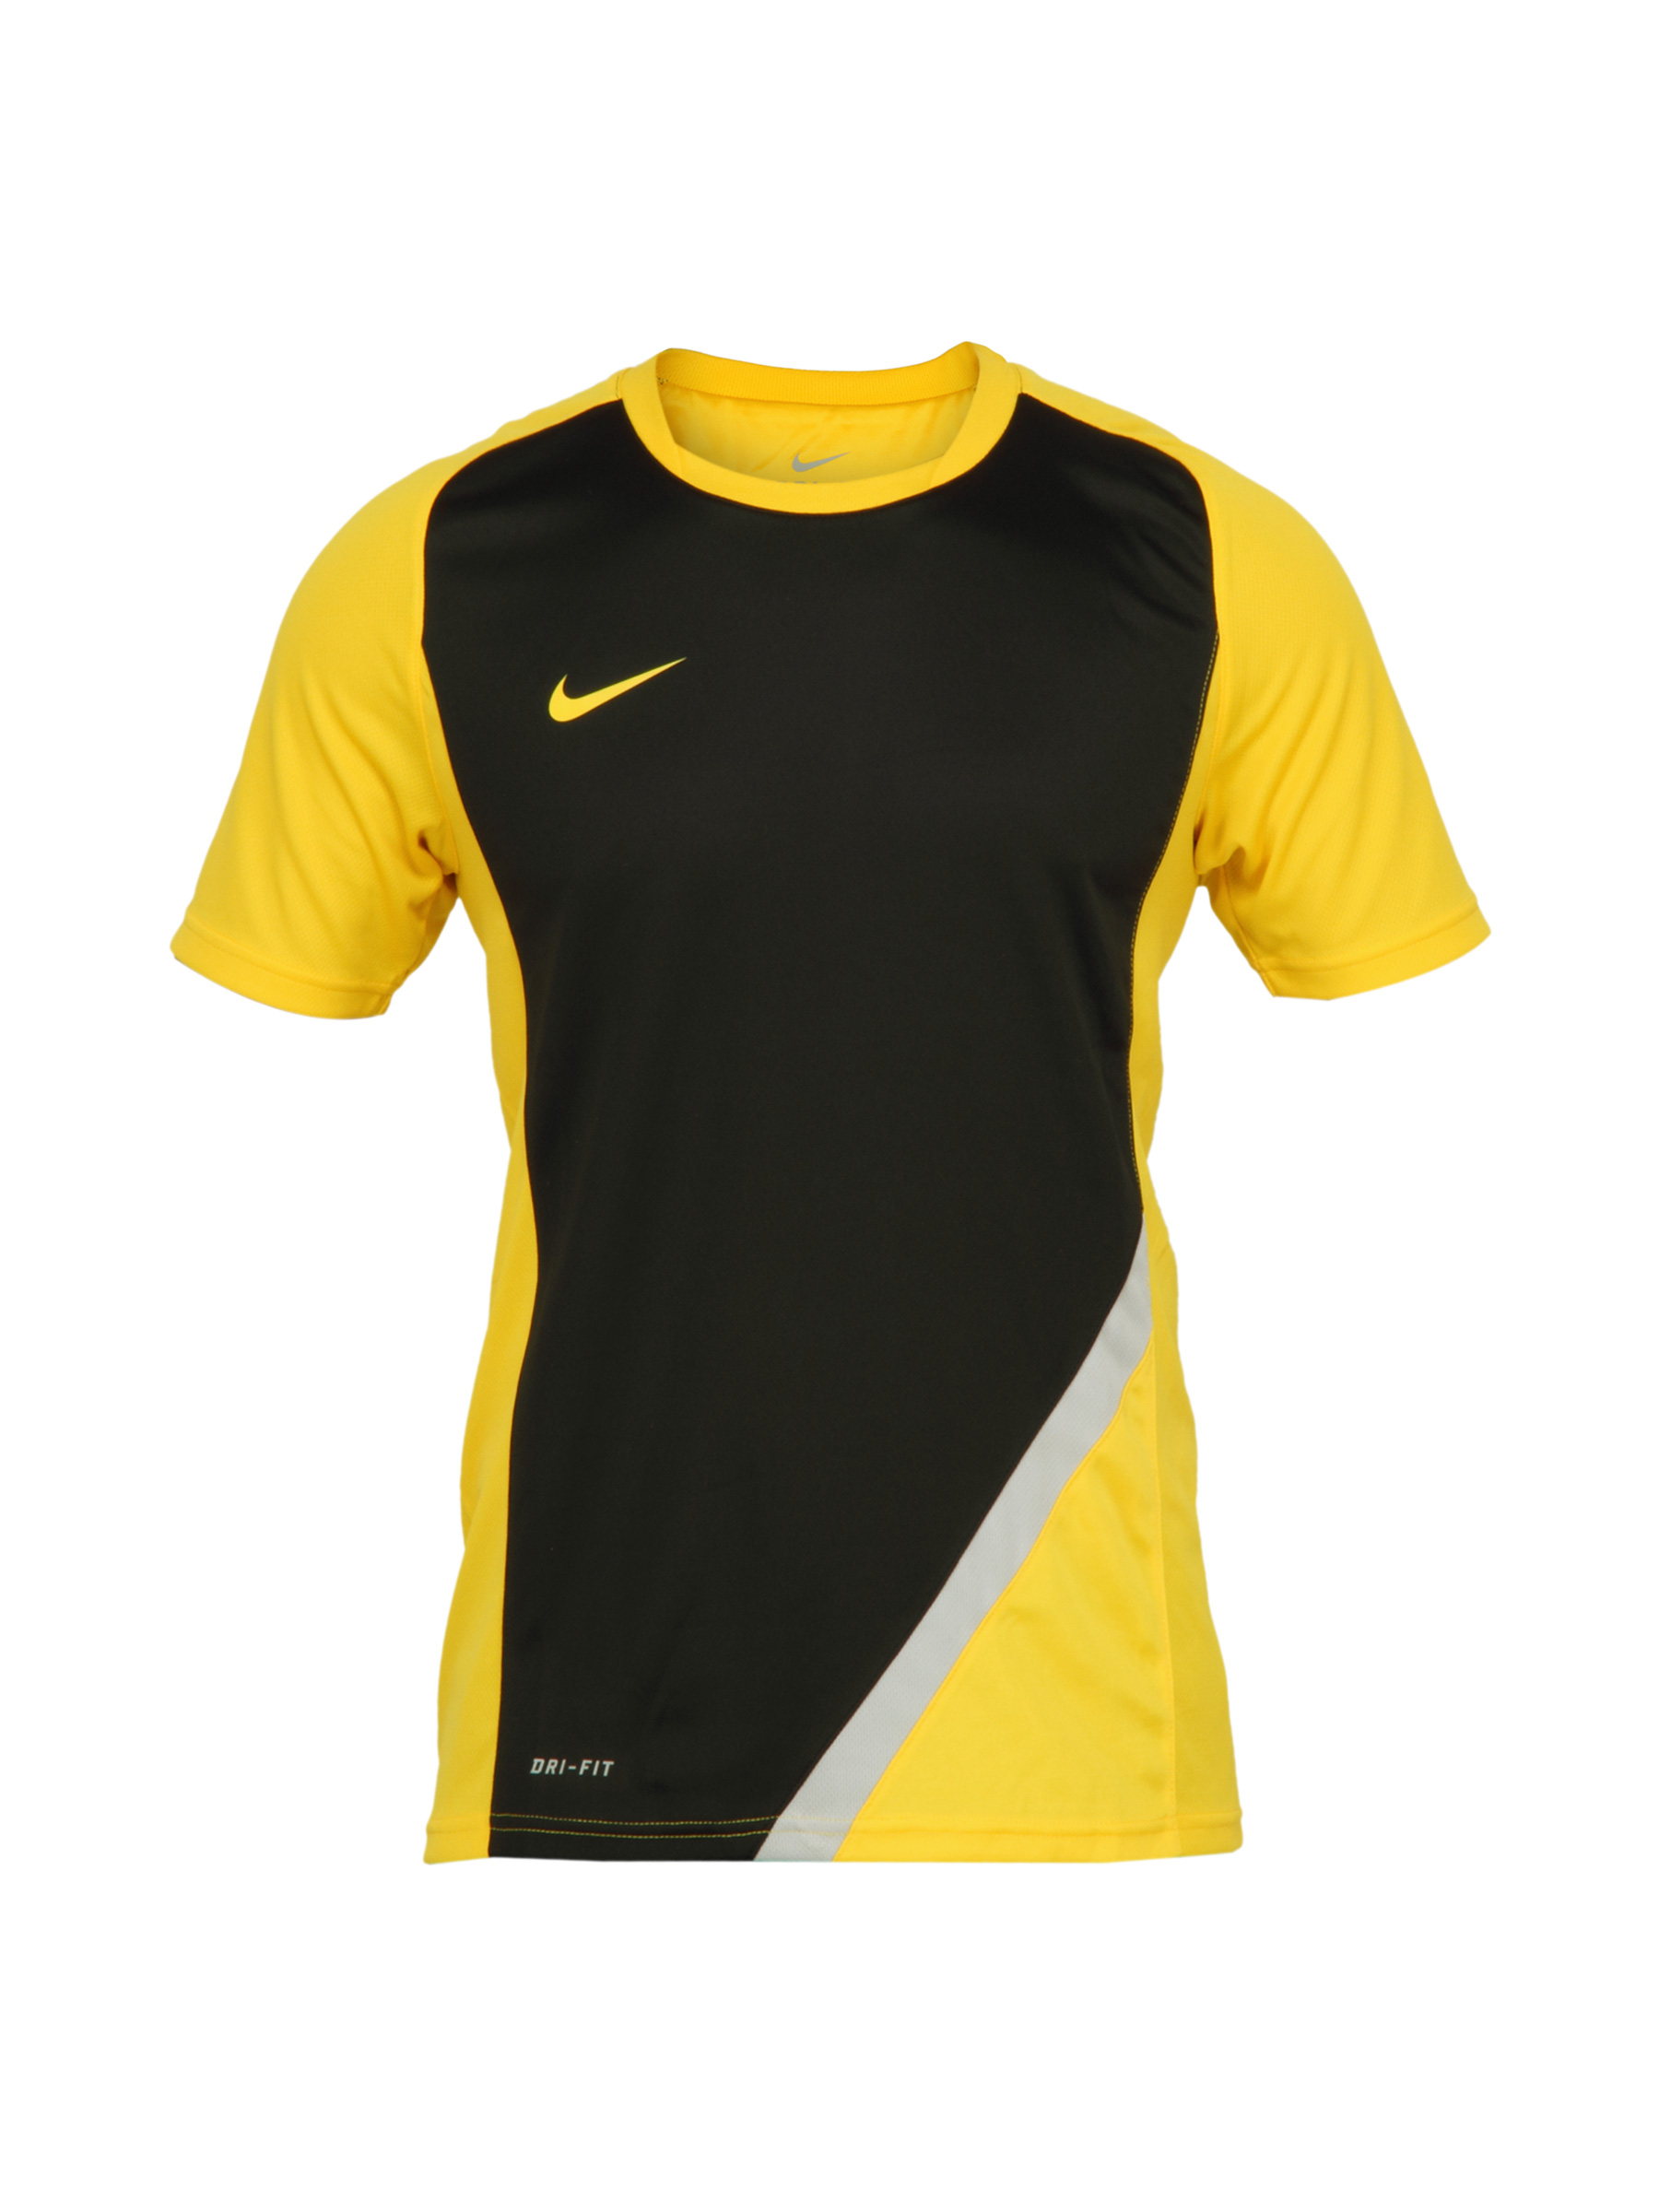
Nike Men Black Jersey
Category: Apparel / Topwear / Tshirts
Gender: Men
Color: Black
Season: Fall 2011
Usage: Sports